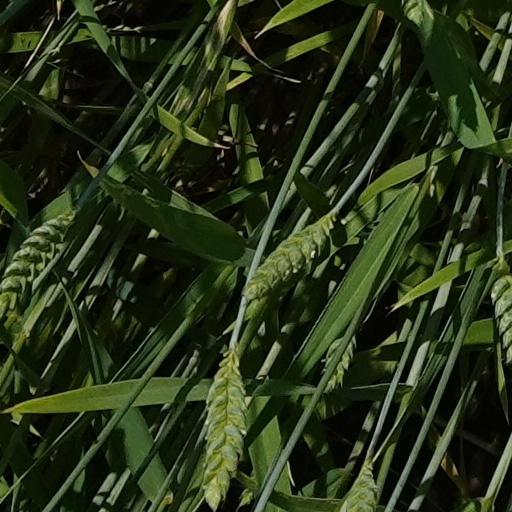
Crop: wheat